First Presbyterian Church (Van Horn, Texas)

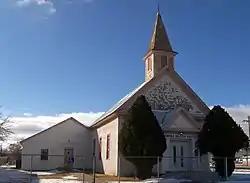
Church as seen from the northwest

First Presbyterian Church, now known as Primera Iglesia Bautista (First Baptist Church), is a historic Christian church building on Fannin and 3rd Streets in Van Horn, Texas.